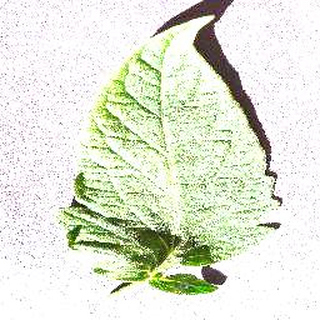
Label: healthy_tomato